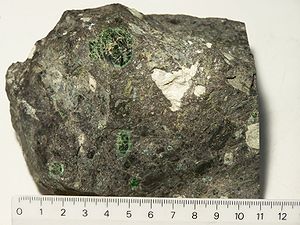
Kimberlit
Et stykke kimberlit
Kimberlit er en bjergart, hvor man kan finde den ædle sten diamant. Bjergarten er navngivet efter byen Kimberley i Sydafrika.